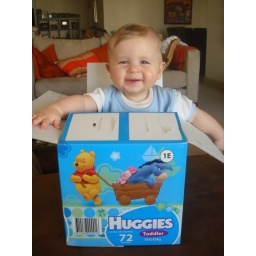
boy in a box 4